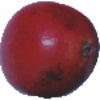
Label: pomegranate